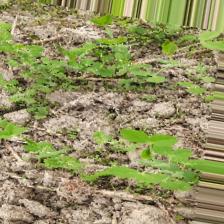
Label: Normal